First Battle of Kernstown

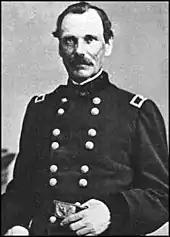
James Shields

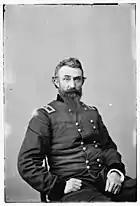
Nathan Kimball

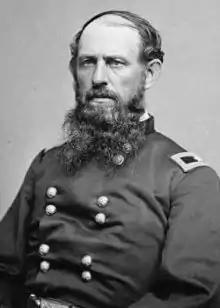
Erastus Tyler

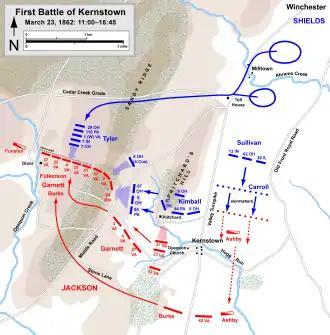
Actions at the First Battle of Kernstown, 11 a.m. to 4:45 p.m.

Jackson moved north from Woodstock and arrived before the Union position at Kernstown around 11 a.m., Sunday, March 23. The devoutly religious Jackson preferred to avoid battles on the Sabbath, but throughout his Civil War career he did not hesitate when military advantage could be gained. He later wrote to his wife: